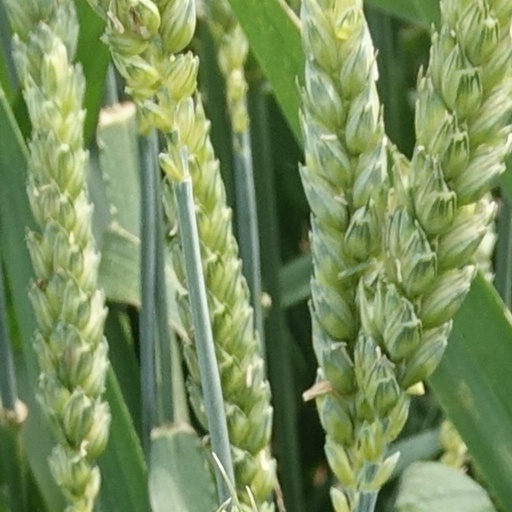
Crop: wheat